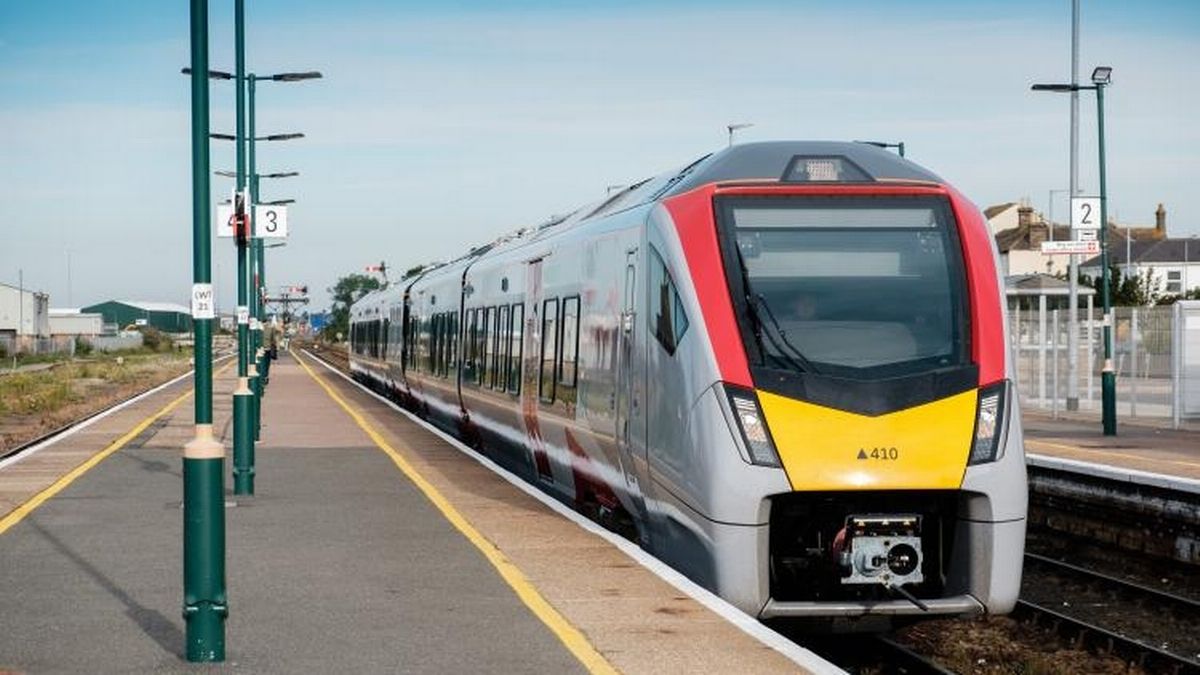
Vehicle type: Trains